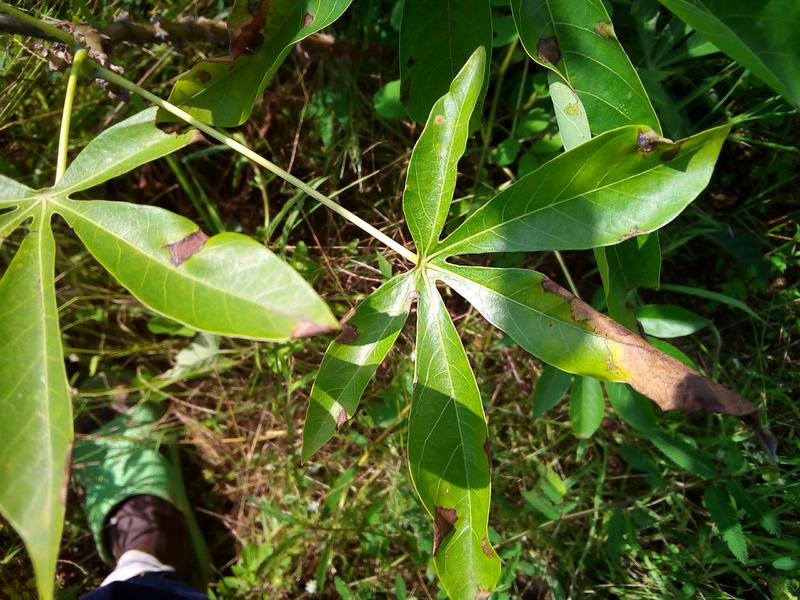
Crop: cassava
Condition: bacterial_blight